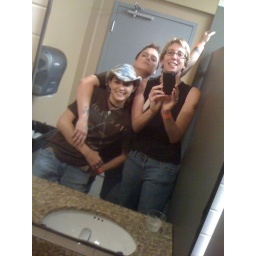
We like taking pics in the bathroom at rock shows. I have no explanation for this...